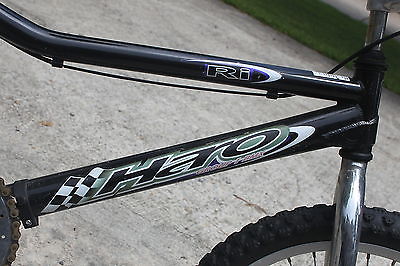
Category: bicycle